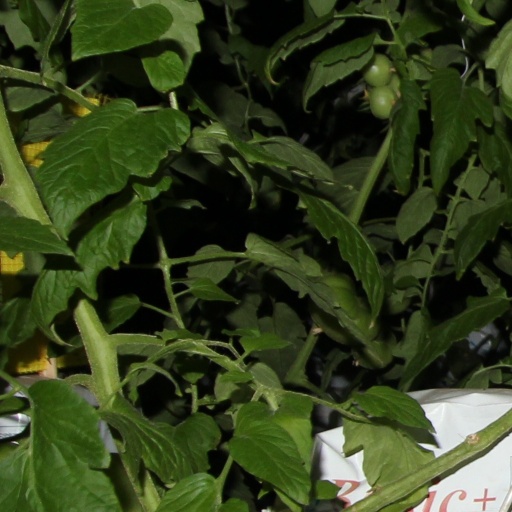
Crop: tomato